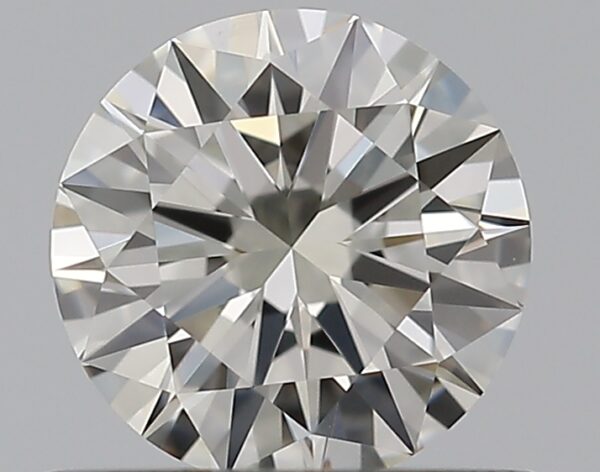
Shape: round
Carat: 0.5
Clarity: VVS2
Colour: J
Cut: EX
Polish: VG
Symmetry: EX
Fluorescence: N
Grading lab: GIA
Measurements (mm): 5.13 x 5.16 x 3.09